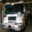
Label: truck